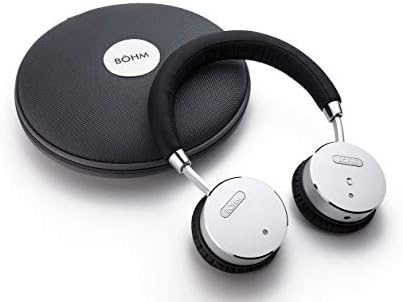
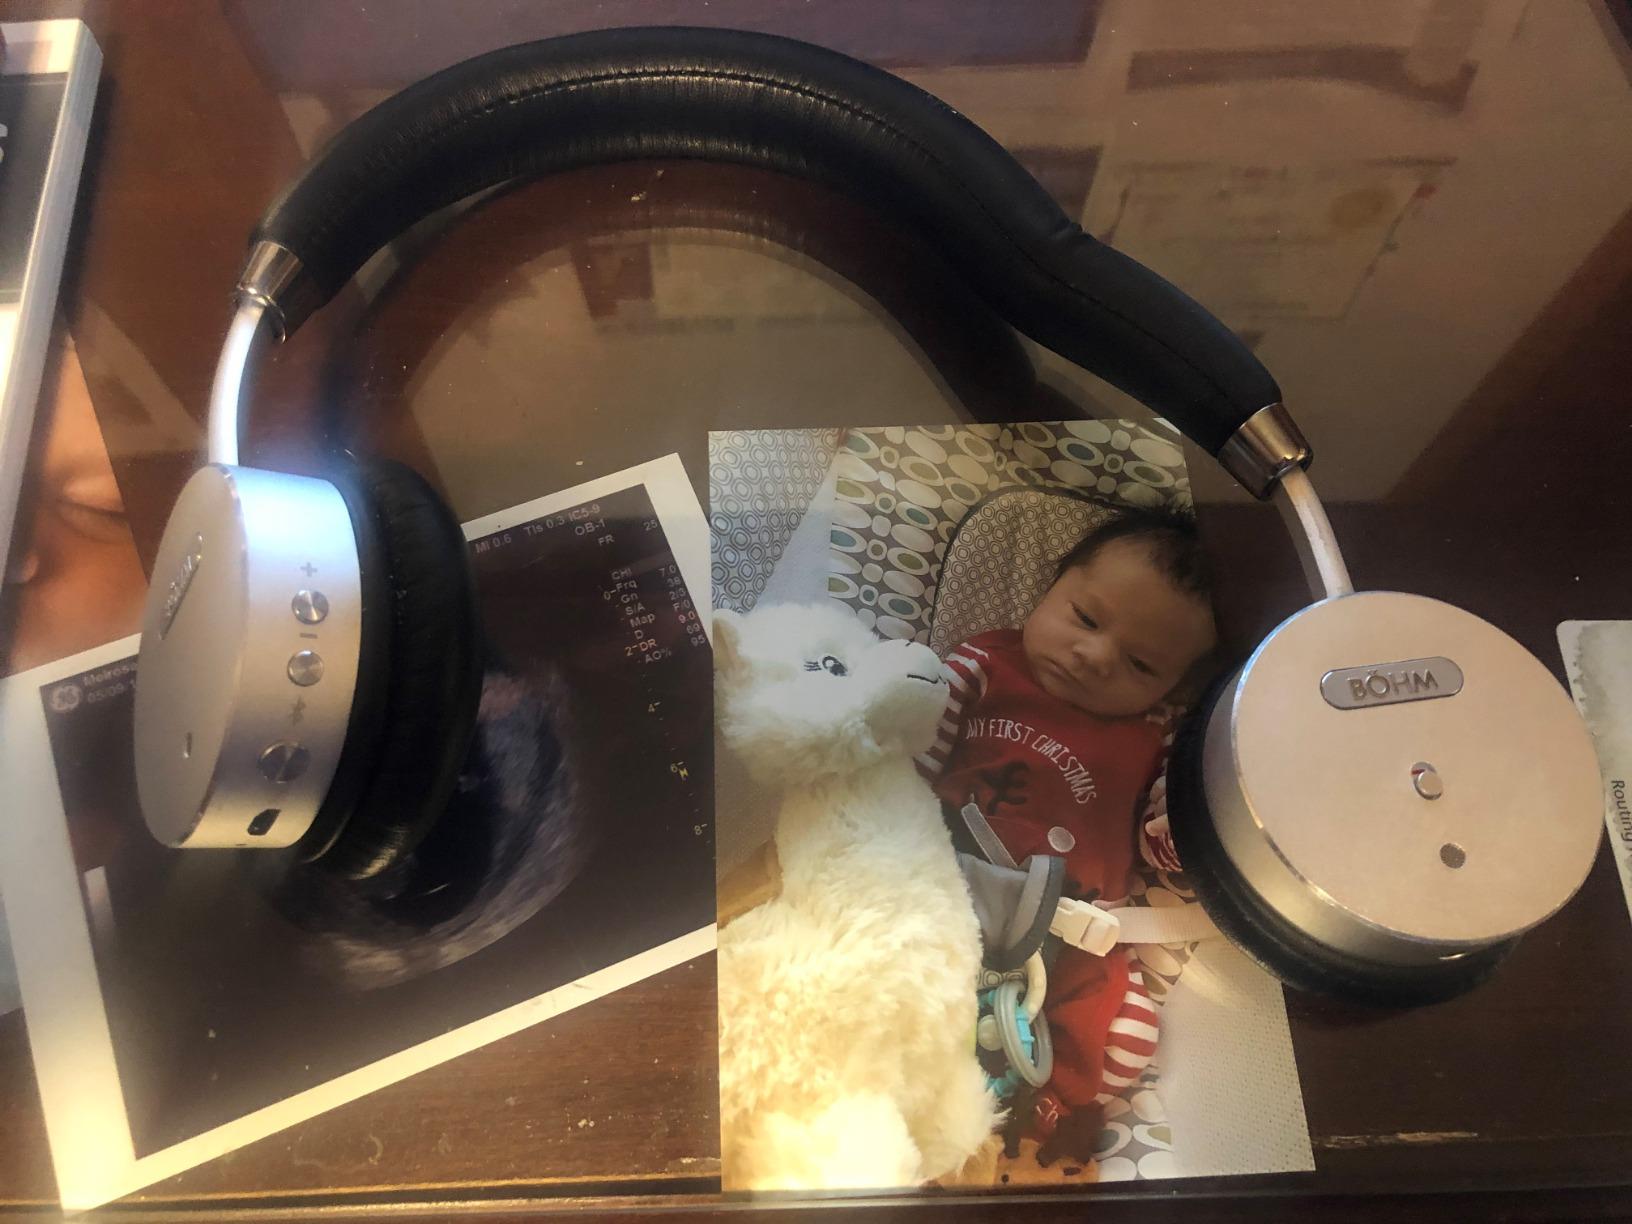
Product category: headphones
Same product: yes